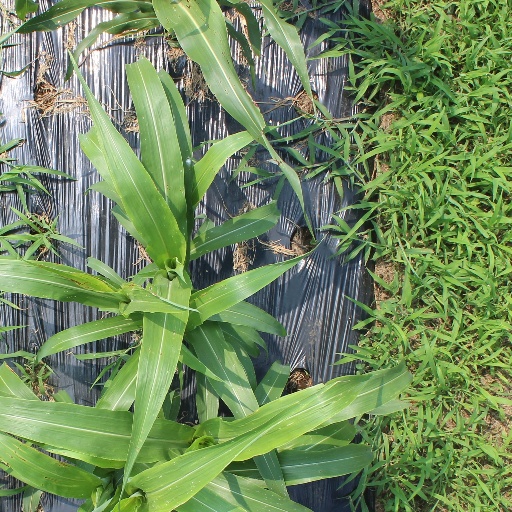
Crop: sorghum